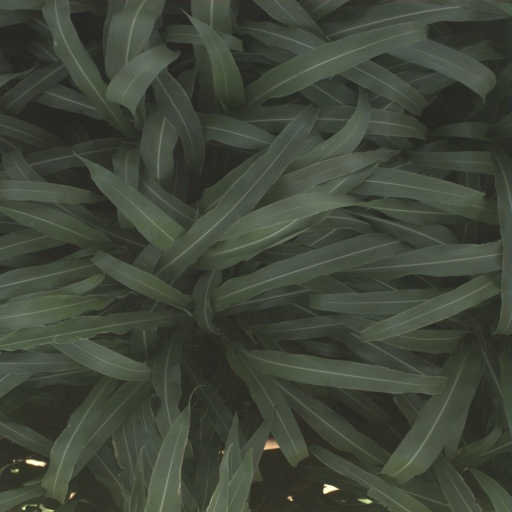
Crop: sorghum